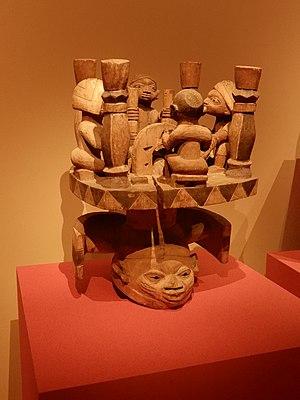
Ce masque Gélédé représente un forgeron et ses assistants autour de sa forge. Réalisé par Alaiye Adeisa Etuobe au milieu du 20e siècle. Bois, teinture, pigments bleus. Conservé au Fowler Museum at UCLA, X.70.990 don de Mme et M. Harry Hughes.
Le Gèlèdé,